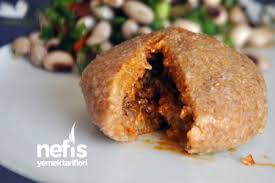
Yemek: icli_kofte